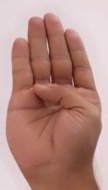
ASL sign: B